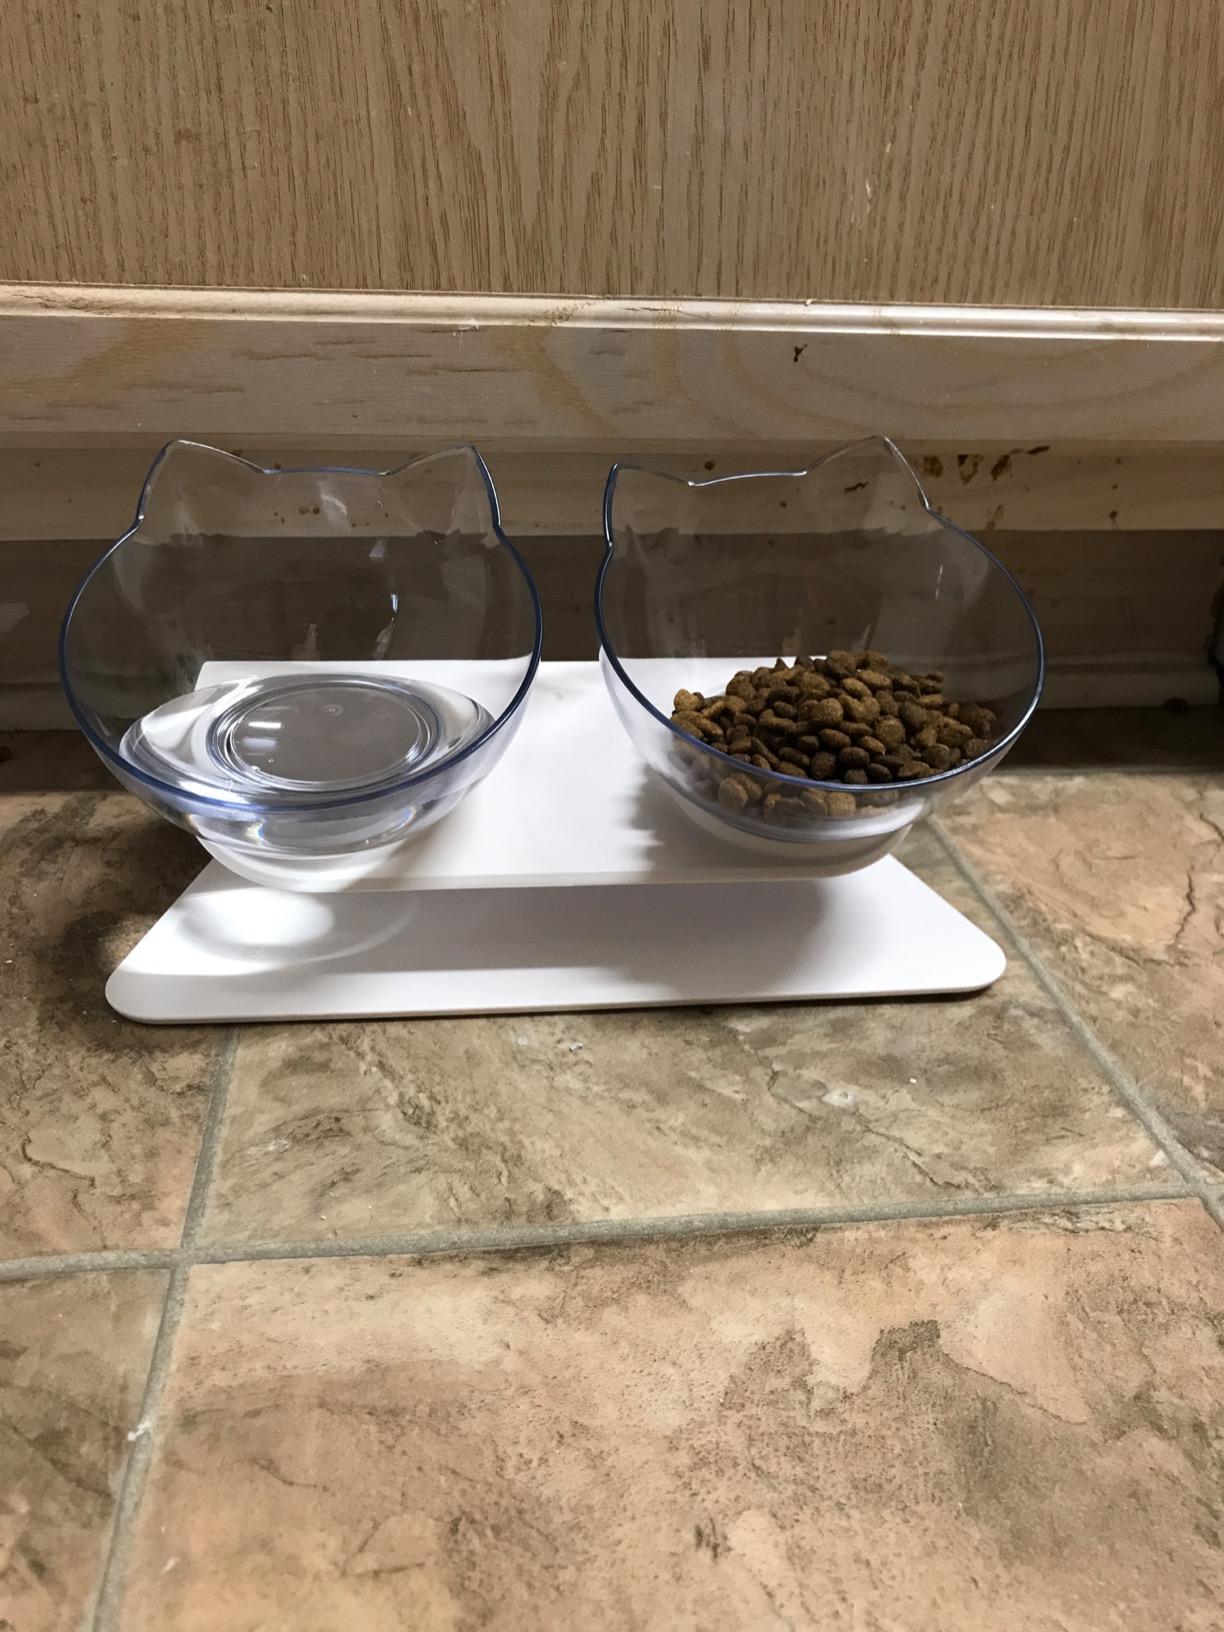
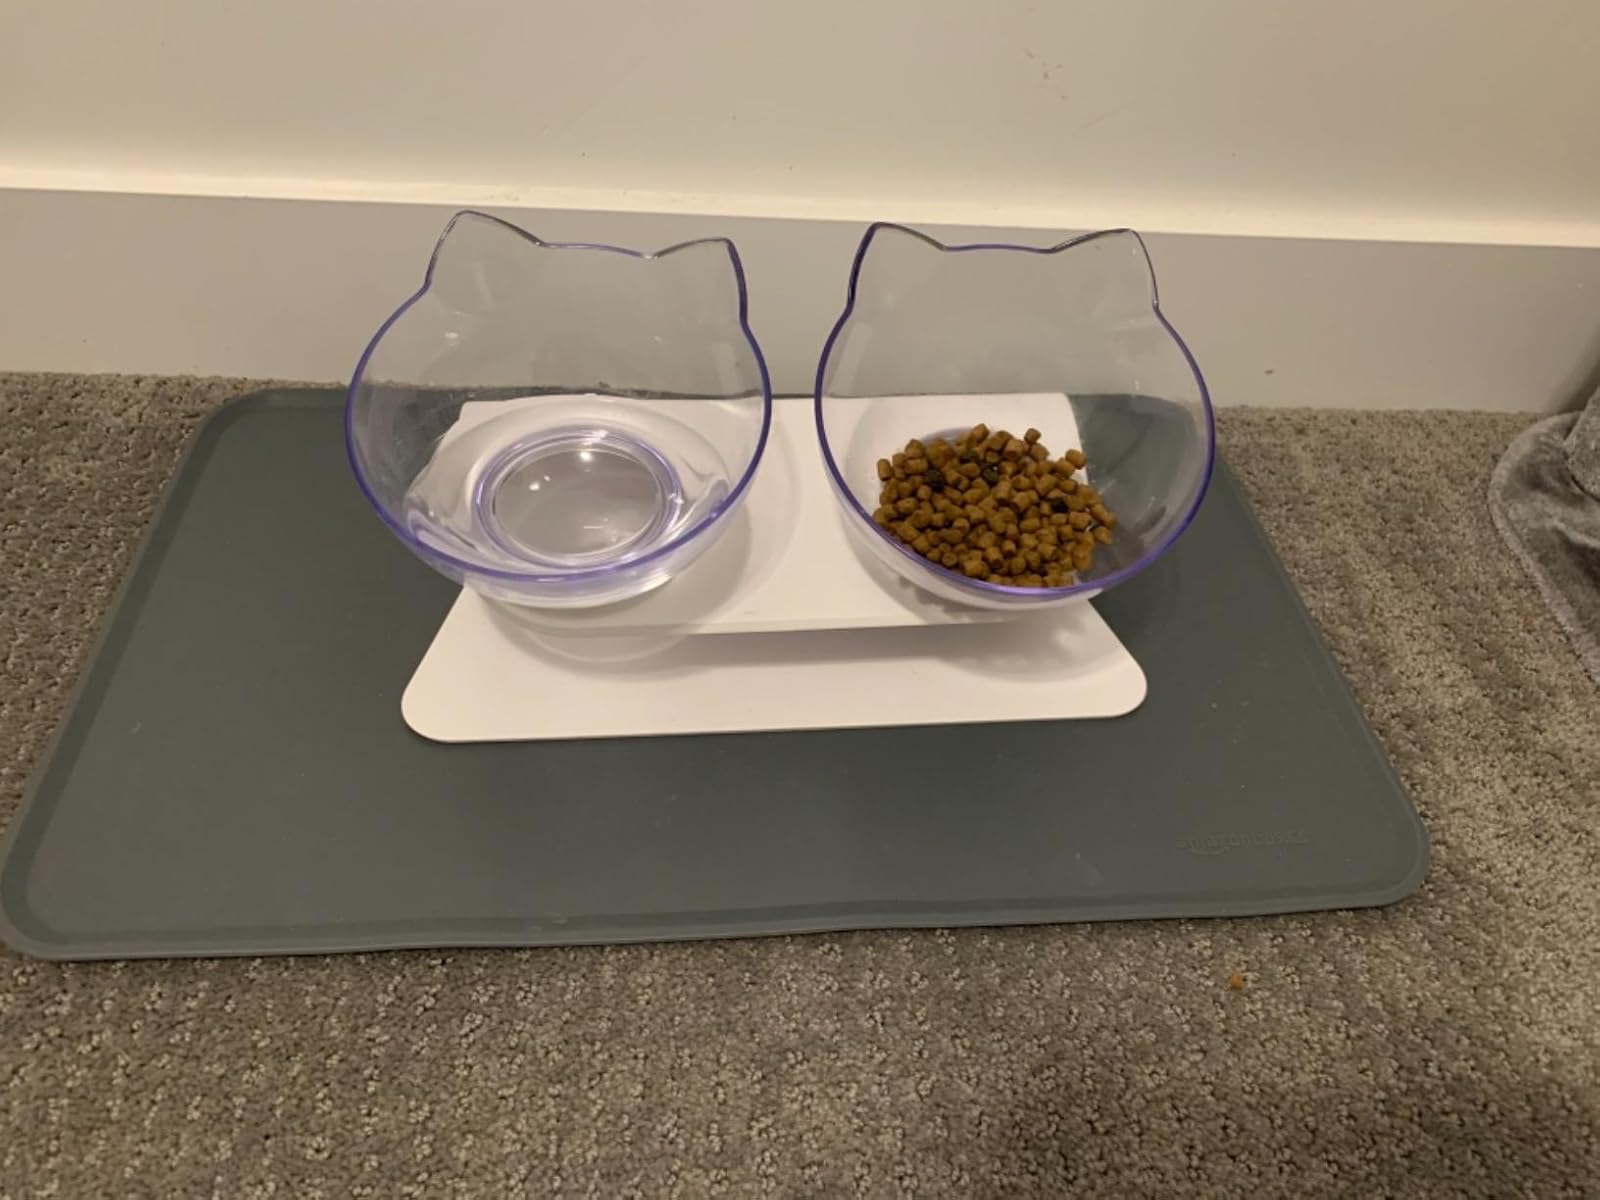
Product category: items_bowl
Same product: yes